Uniforms of the United States Marine Corps

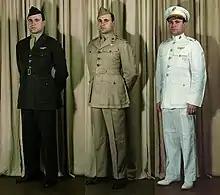
A World War II–era Major in winter service, summer service, & dress white uniforms

At the start of World War II, the Marine Corps had four standard uniforms. Dress Blues could be worn with a white canvas belt, a leather belt, or a blue cloth belt for officers, but their issue ceased in early 1942 except for recruiters and ceremonial units for the duration of the war. The green winter service uniform, issued with a coat and a shell cordovan garrison belt for enlisted men with a Sam Browne belt for officers (until a cloth belt of the same material replaced both in 1943), was initially worn as a field uniform (such as the 1st Provisional Marine Brigade in Iceland wearing them daily). The garrison cap was reintroduced, originally to be worn overseas, but quickly became standard. The summer khaki service uniform featured pointed pocket flaps, and the trousers had no rear pockets as opposed to the Army's trousers having both front and back pockets. Beginning with a prewar deployment to Guantánamo Bay in early 1941, a fiber pith helmet began to replace the campaign hat worn in tropical areas and by recruits in training, but was eventually phased out as field uniforms were eventually replaced with utilities and helmets in November of that year.